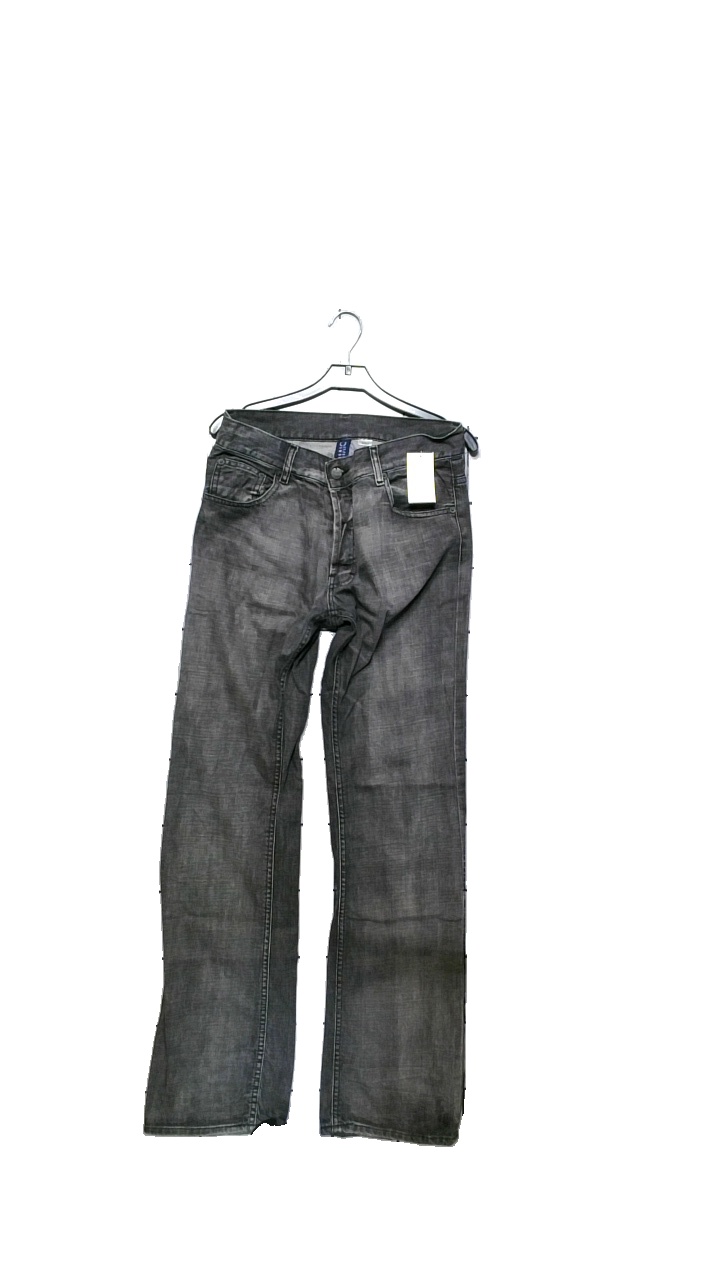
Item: Jeans (Unisex)
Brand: H&m
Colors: Grey
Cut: Regular
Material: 100% bomull
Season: All
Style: Denim
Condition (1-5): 4
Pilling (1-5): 4
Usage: Reuse
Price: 50-100